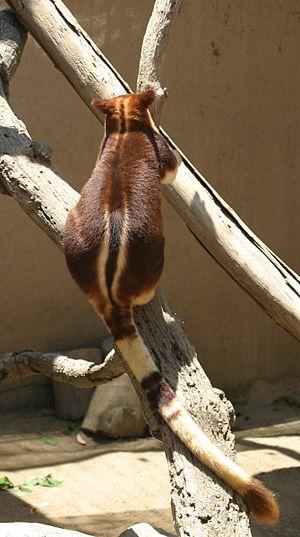
Le Dendrolague de Goodfellow est une espèce de marsupiaux originaire des forêts tropicales humides de l'île de Nouvelle-Guinée. D'après l'Union internationale pour la conservation de la nature, l'espèce est en danger, ce qui est le résultat de la chasse abusive et de l'empiétement humain sur son habitat.